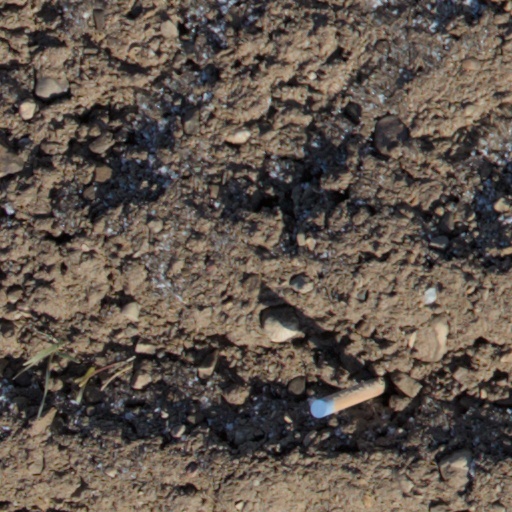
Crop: wheat